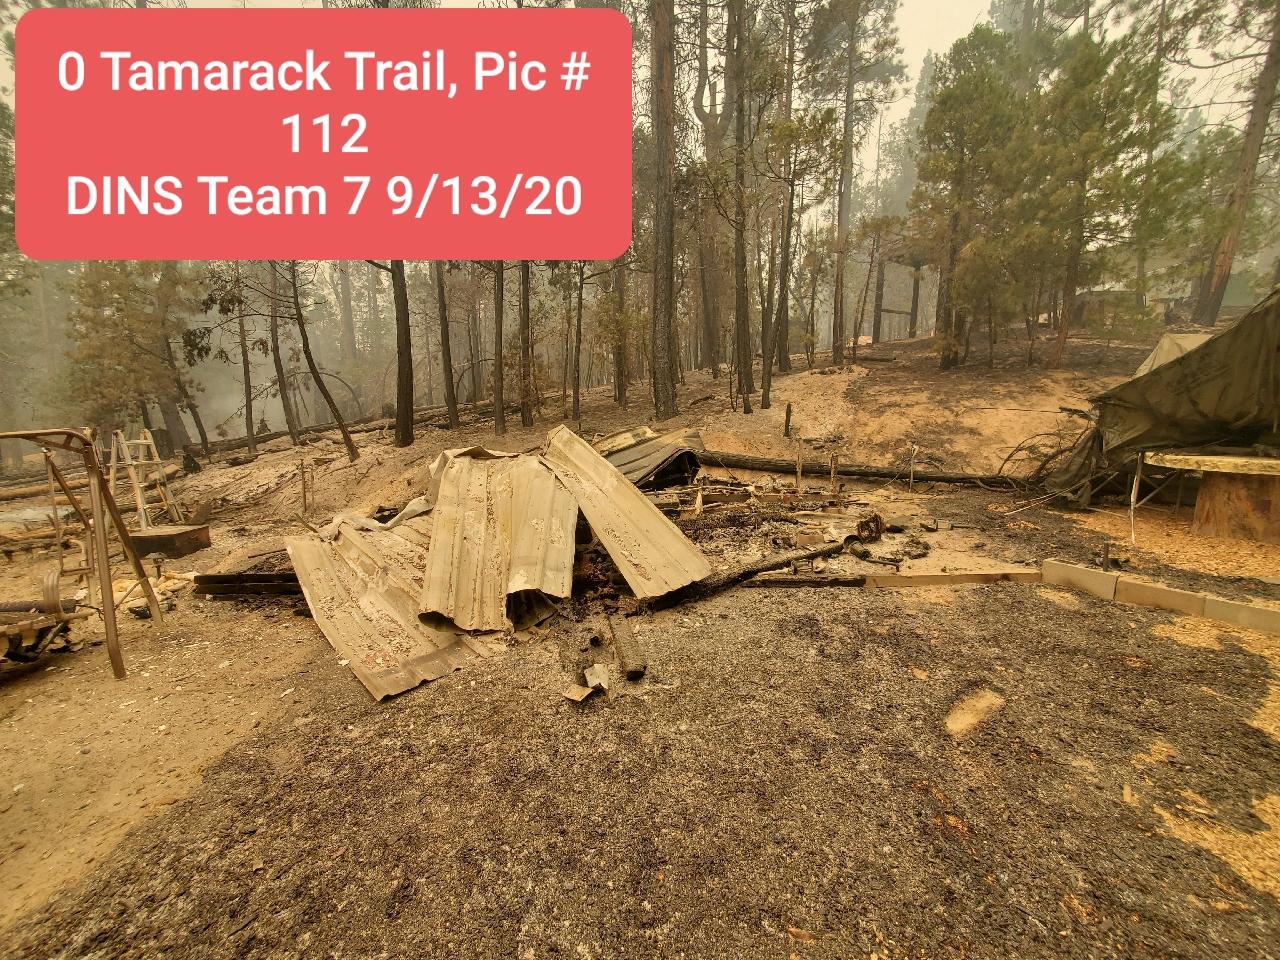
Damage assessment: destroyed